History of Poland during the Jagiellonian dynasty

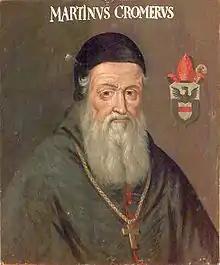
Marcin Kromer

Around 1570, of the at least 700 Protestant congregations in Poland–Lithuania, over 420 were Calvinist and over 140 Lutheran, with the latter including 30–40 ethnically Polish. Protestants encompassed approximately half of the magnate class, a quarter of other nobility and townspeople, and one twentieth of the non-Orthodox peasantry. The bulk of the Polish-speaking population had remained Catholic, but the proportion of Catholics became significantly diminished within the upper social ranks.